Cassida viridis

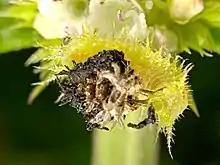
Larva with fecal shield

Cassida viridis, common name green tortoise beetle, is a species of beetle in the leaf beetle family (Chrysomelidae).